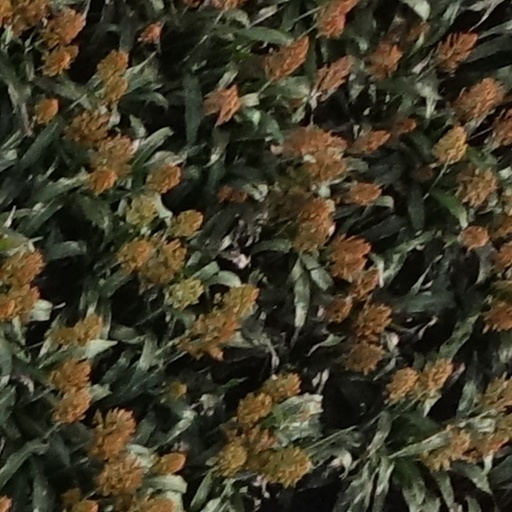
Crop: sorghum